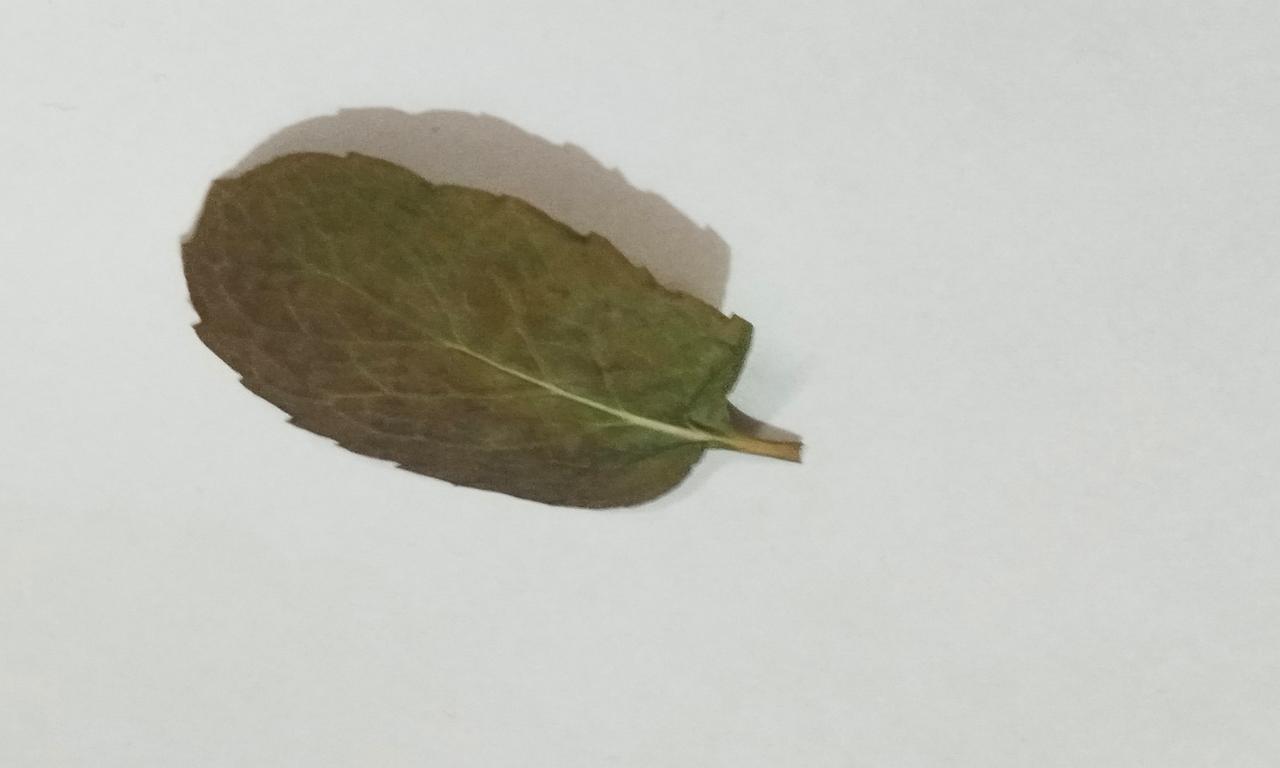
Label: Dried